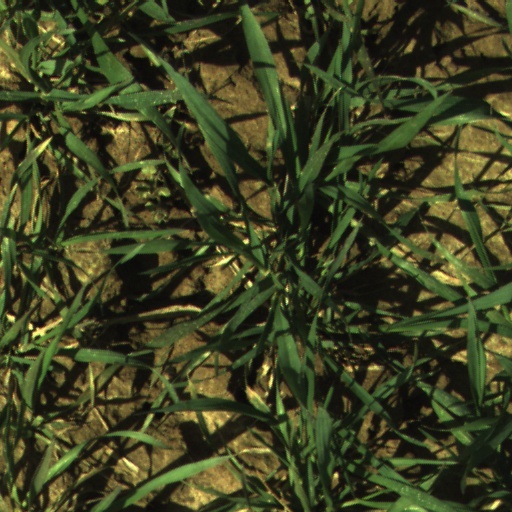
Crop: wheat